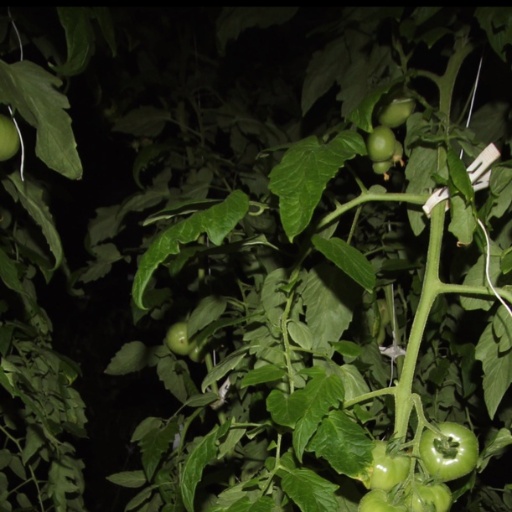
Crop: tomato